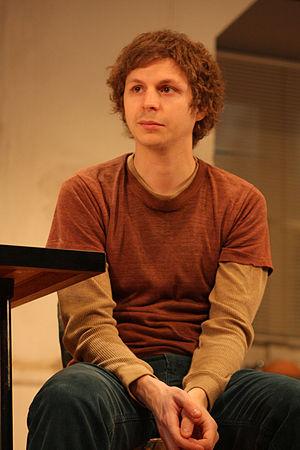
Michael Cera, né le 7 juin 1988 à Brampton en Ontario au Canada, est un acteur canadien, révélé par la série Arrested Development, et ses prestations dans les comédies indépendantes Juno et SuperGrave en 2007.